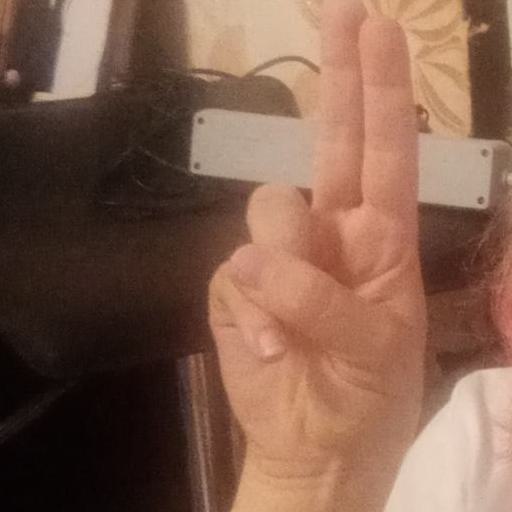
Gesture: two_up